The Lamentation of a Sinner

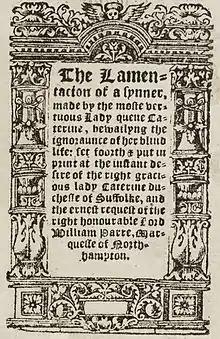
Title page of "The Lamentation of a Sinner"

The Lamentation of a Sinner (contemporary spelling: "The Lamentacion of a Synner") is a three-part sequence of reflections published by the English queen Catherine Parr, the sixth wife and widow of Henry VIII, as well as the first woman to publish in English under her own name. It was written in the autumn of 1546 at the latest and published in November 1547, after her husband's death. Its publication was sponsored by the Duchess of Suffolk and the Marquess of Northampton, the Queen's closest friend and only brother respectively.